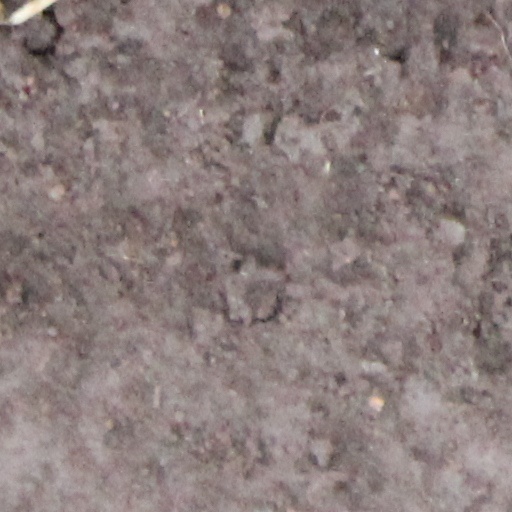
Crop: wheat